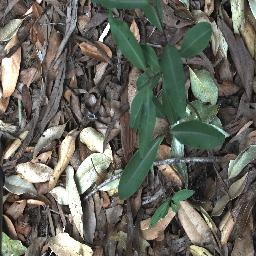
Label: rubber_vine